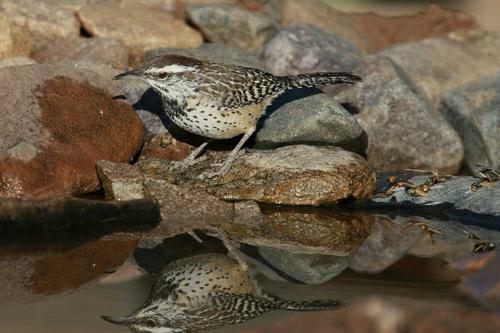
A photo of a cactus wren